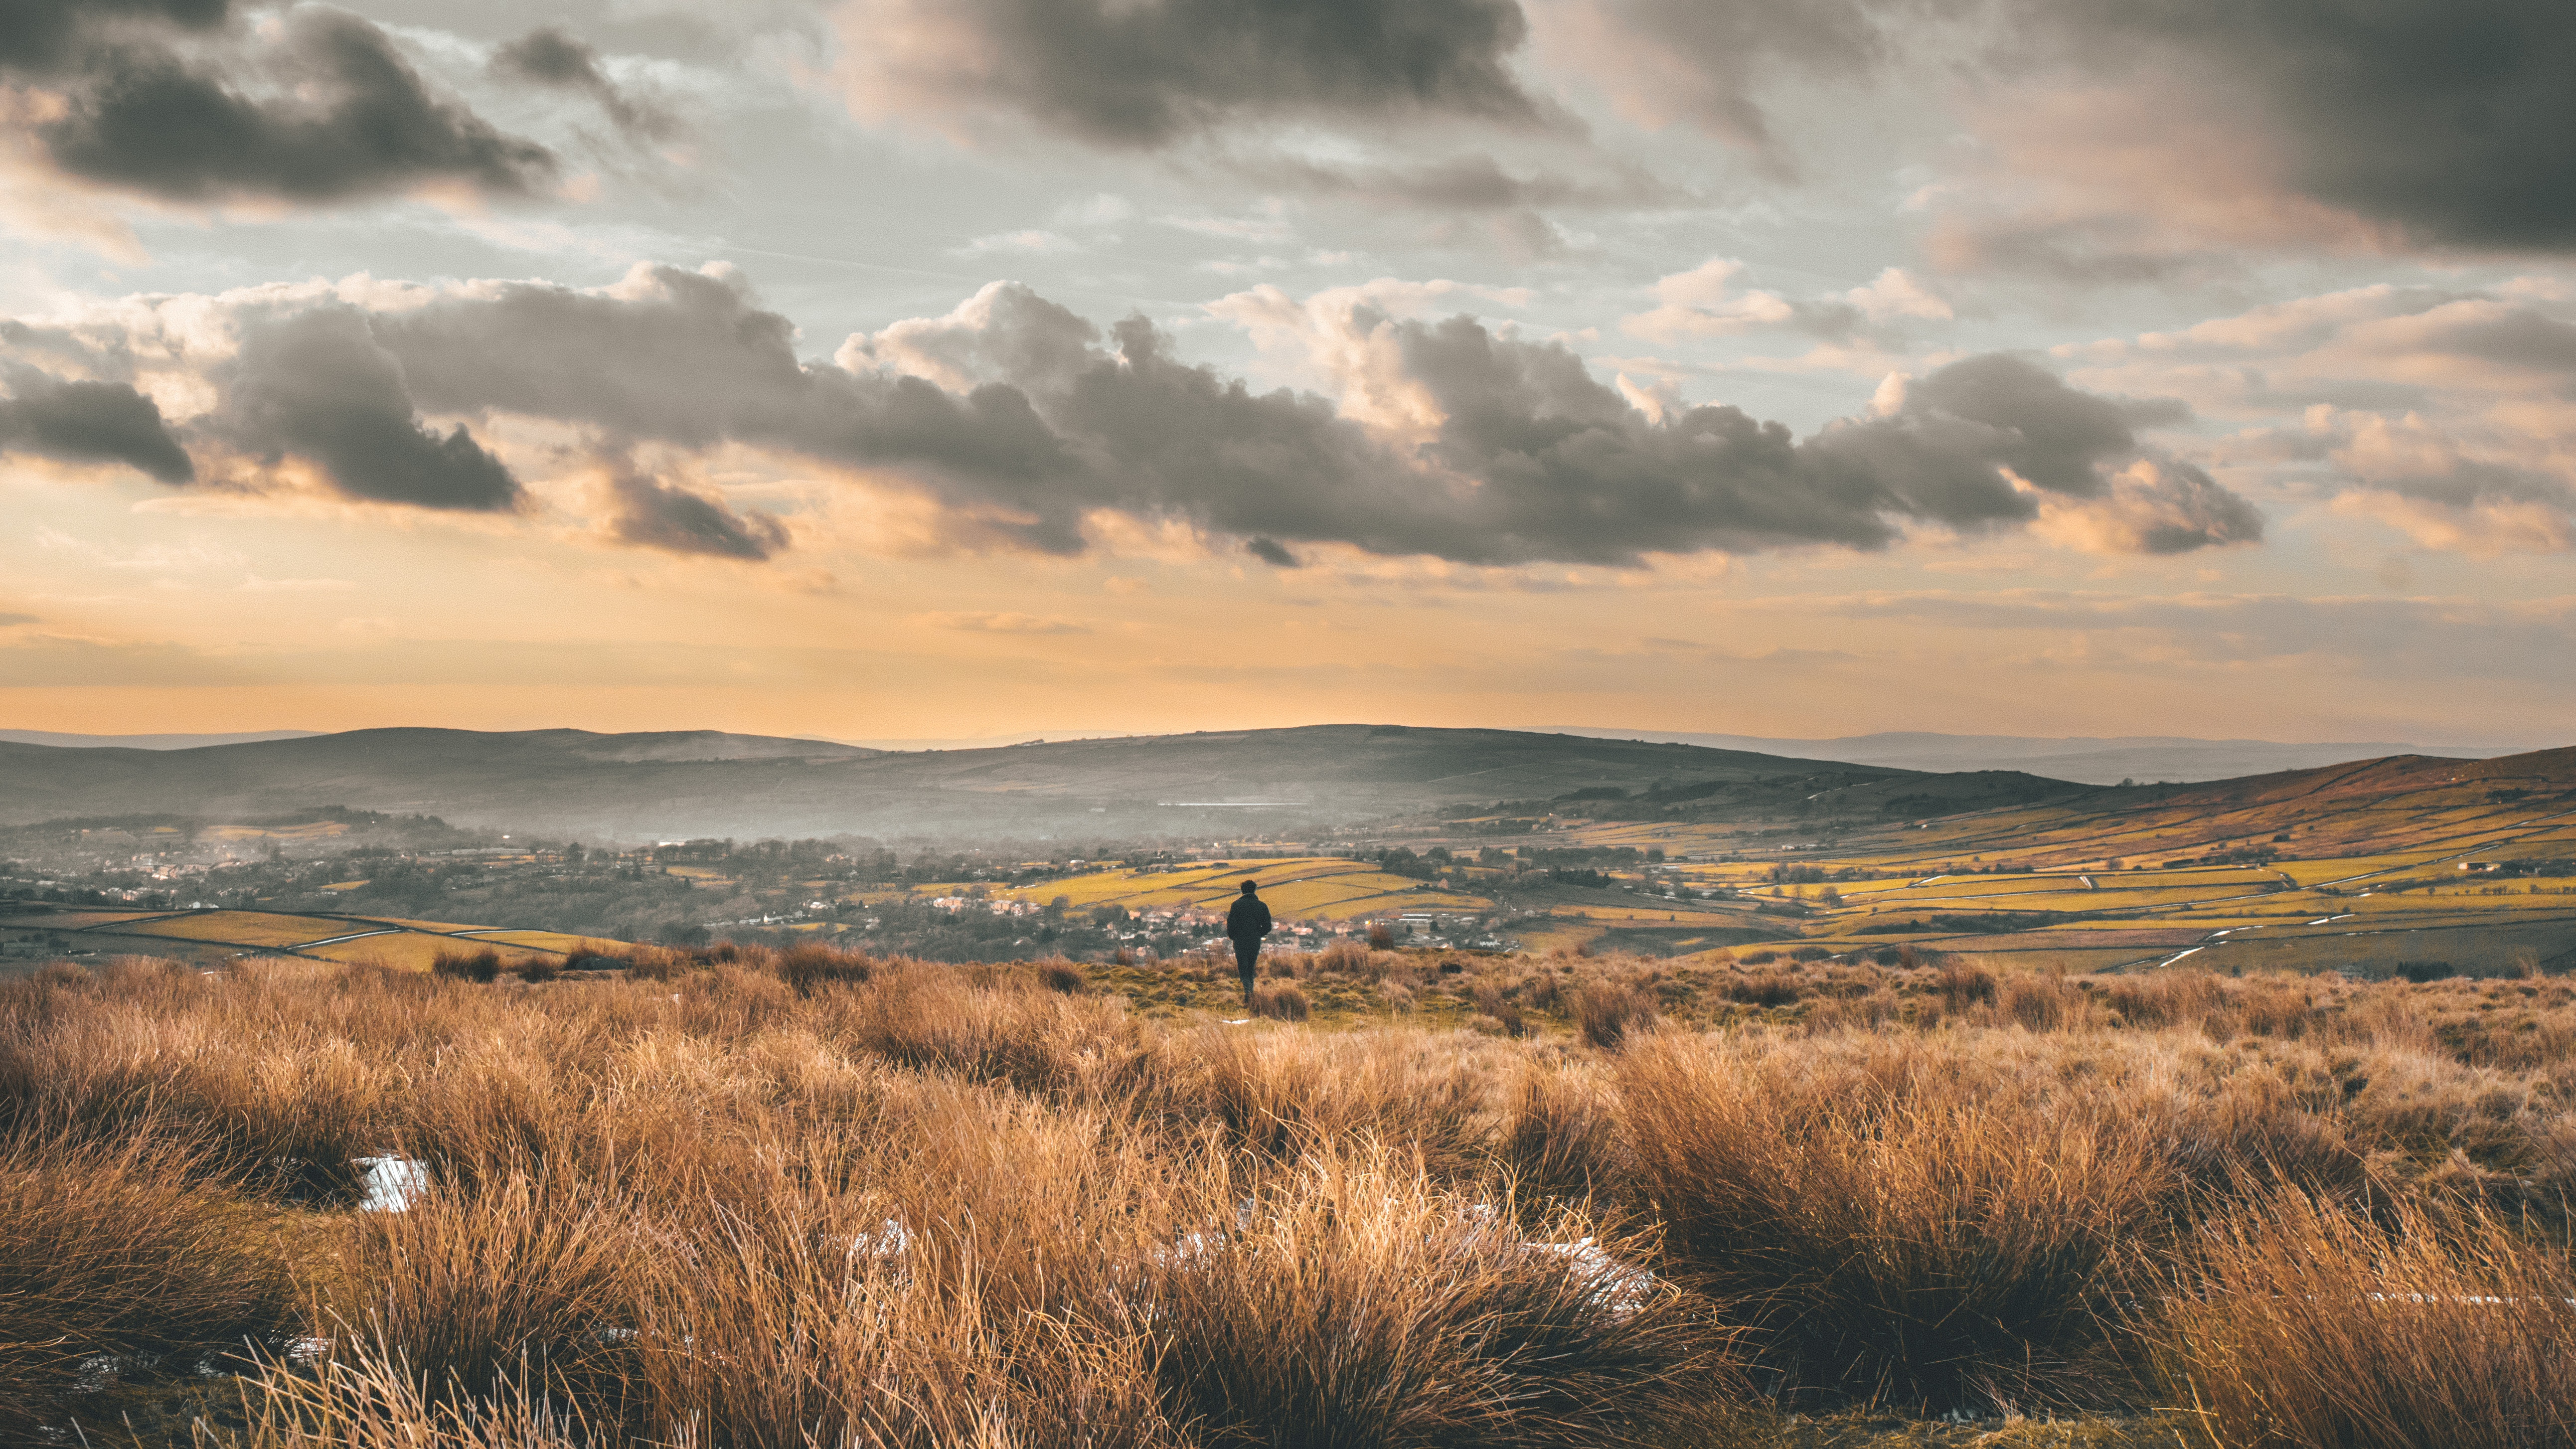
mountain, winter, plant, sky, girl, road, trail, field, prairie, sunlight, morning, hill, adventure, soil, ridge, grassland, badlands, fell, tundra, steppe, rural area, grass family, mountainous landforms, ecoregion, shrubland, plant community, cloud, natural landscape, highland, wood, dusk, sunset, sunrise, plain, grass, landscape, tree, horizon, meadow, cumulus, afterglow, wildlife, dawn, forest, mountain range, pasture, meteorological phenomenon, sand, evening, rock, ocean, coast, chaparral, reflection, shadow, savanna, ranch, hiking, wildflower, sea, night